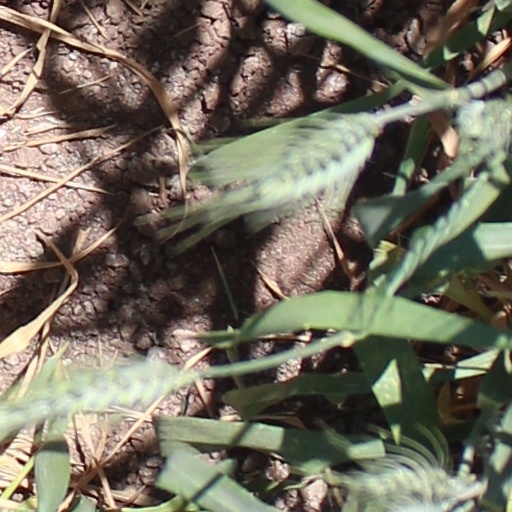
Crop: wheat